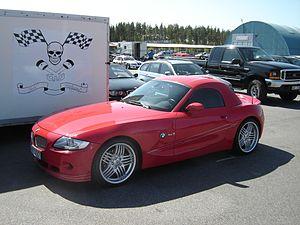
Alpina Burkard Bovensiepen GmbH & Co. KG est un constructeur automobile allemand spécialisé dans les segments haut de gamme et sportif dont les modèles, produits en petite série, sont basés sur ceux de BMW.